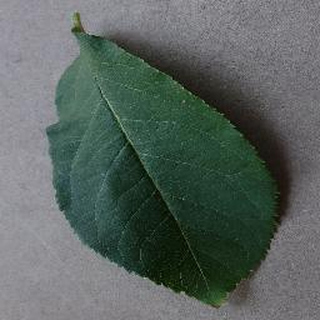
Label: healthy_apple